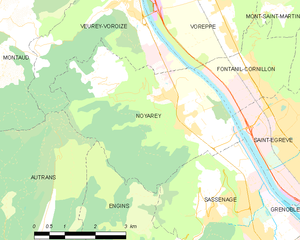
Noyarey est une commune française située en région Auvergne-Rhône-Alpes, dans le département de l'Isère. La commune, qui se situe au nord-ouest de Grenoble, fait partie de la métropole Grenoble-Alpes Métropole.